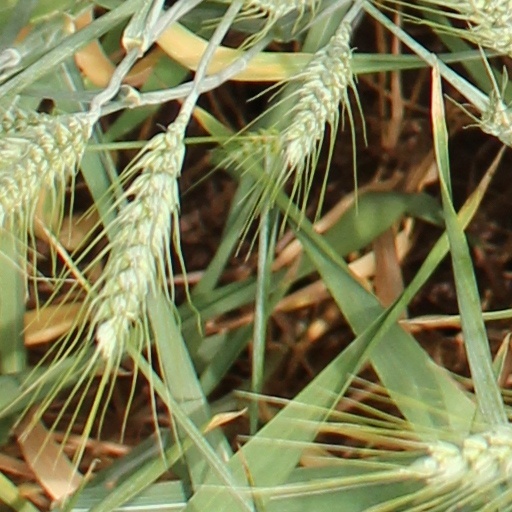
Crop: wheat